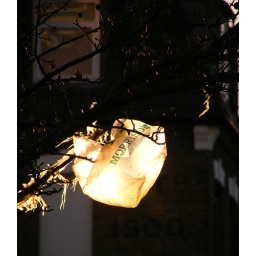
A plastic bag caught in a tree is illuminated by the late afternoon sun.